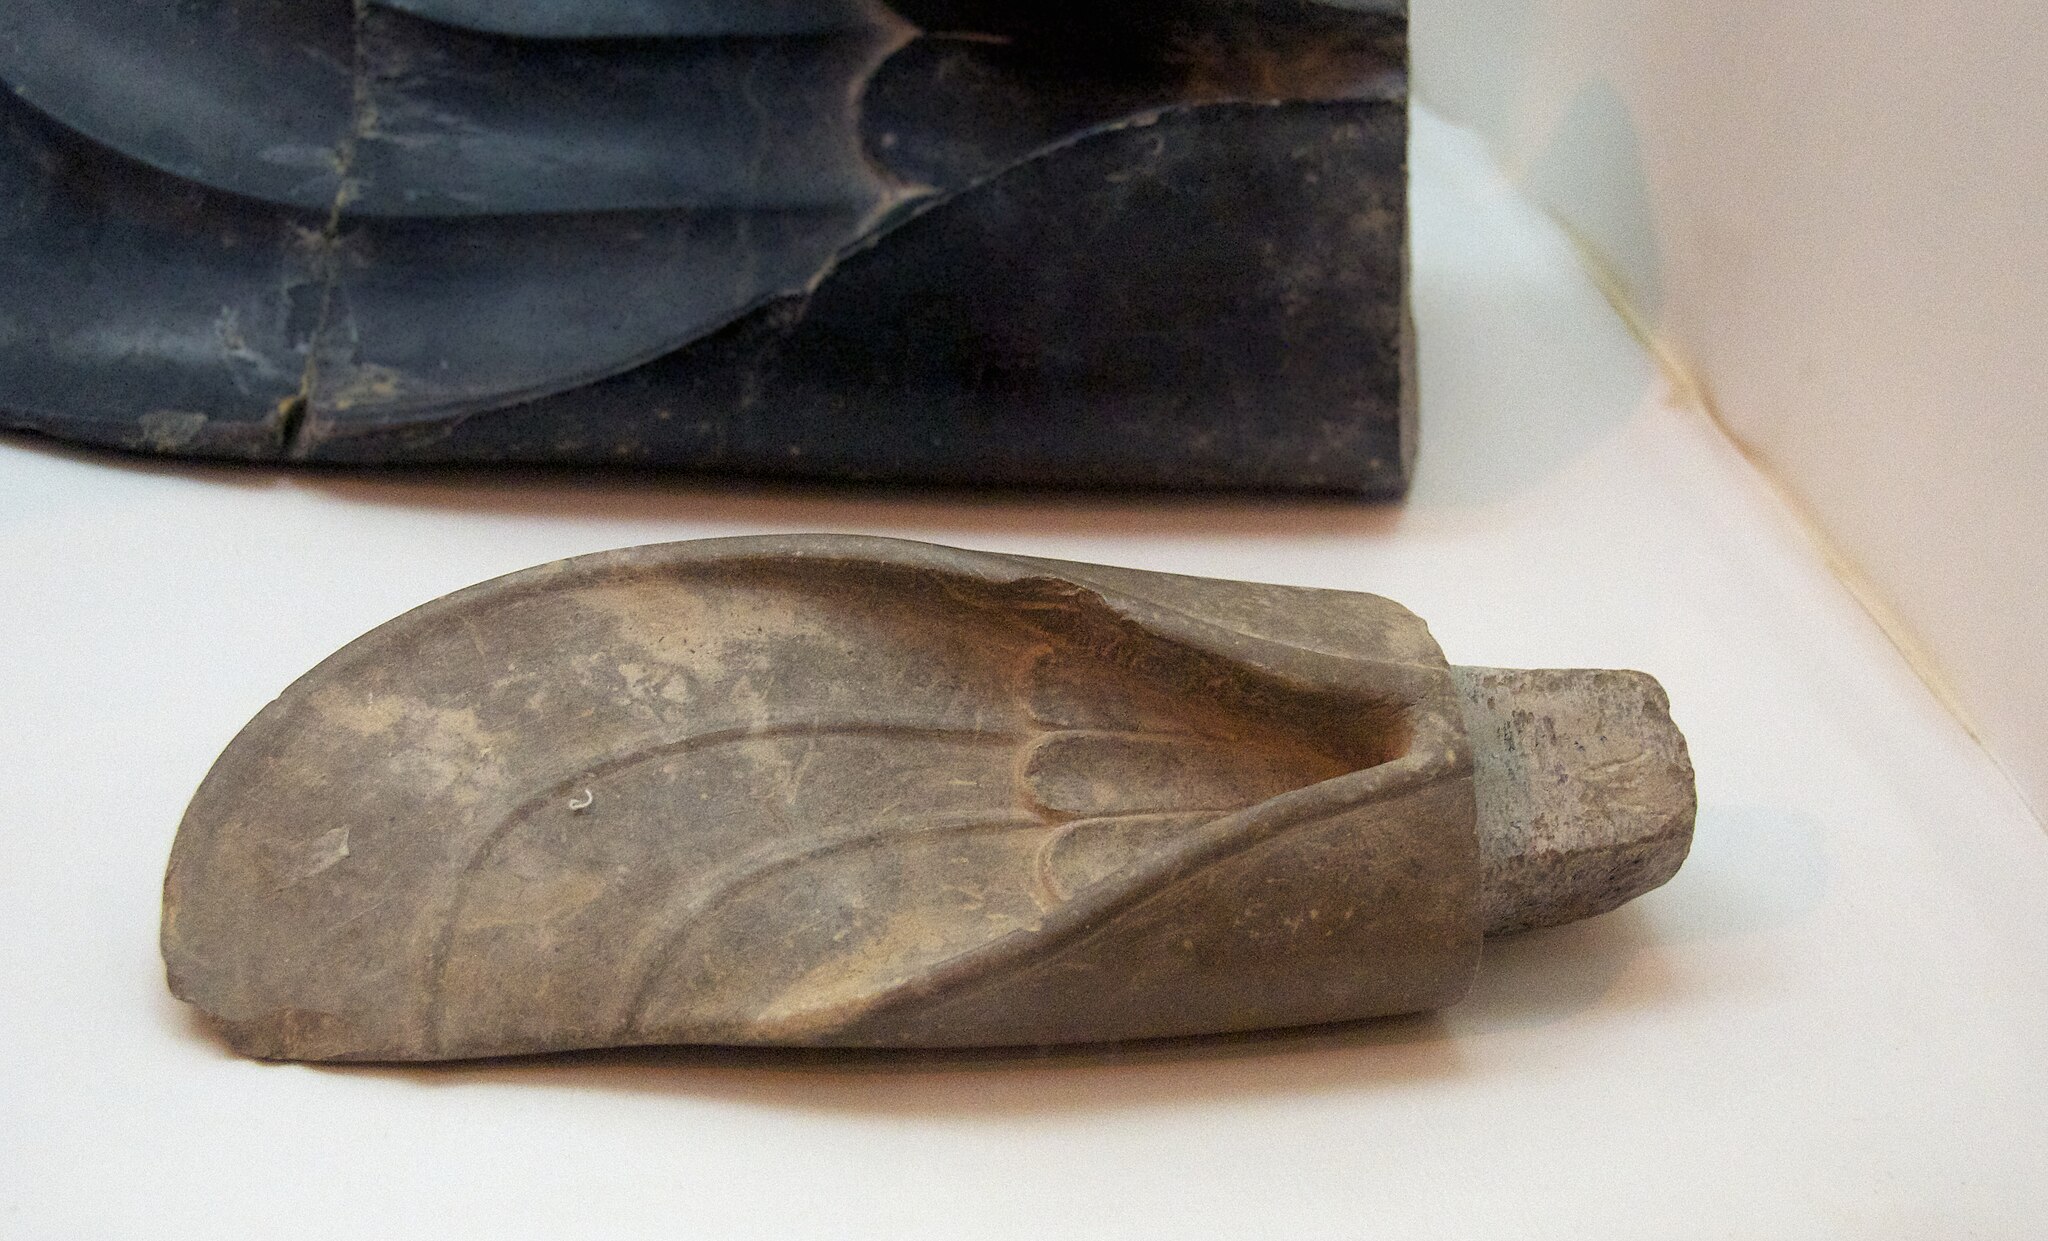
Title: Stone Ear of Animal Sculpture (4696995209)
Description: Achaemenid period (ca. 550 - 330 BCE). The artists in ancient Persia employed a brilliantly practical solution to the challenge of sculpting animals with upright ears. Why do I call such work challenging? Well, for one thing, it requires a larger block of stone (larger because allowances have to be made for the eventual ears) and the removal of more stone about the figure's head than if the animal's ears were flush with the body. Second, there's little room for error. Screw up badly enough in carving an ear (e.g., make it too small, situate it in the wrong place, or fail to capture the right look) , and you may find yourself having to start the entire sculpture over again. Third, assuming you're fortunate enough to sculpt a perfect ear on the head of the animal you're carving, you've just created a relatively long, wide and thin protuberance that's just begging to be broken off or damaged in your studio if someone's careless. Enter the Mr. Potato Head school of art, wherein appendages are carved separately from the animal's body and fitted with pegs that plug into corresponding holes placed exactly where the sculptor wants the appendages to be. Think of the savings of time and material, to say nothing of the improved accuracy of the finished product. I wonder, though, what the sculptor used to hold the ears in place? Was it a permanent bond, or was the glue of a type that would allow a damaged ear to be removed and replaced? In the museum at Persepolis, Iran
Date: 2010-04-19 12:08
Categories: Taken with Nikon D300, Museum of Persepolis, Flickr images reviewed by File Upload Bot (Magnus Manske)